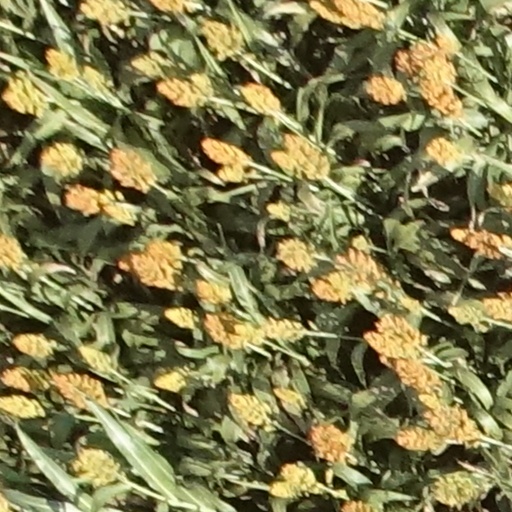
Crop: sorghum